Treasury of Atreus

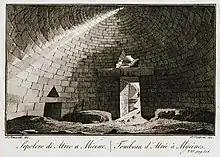
Drawing of the interior of the "thalamos", published by in 1820 after visiting the tomb in 1801–1806, prior to modern excavation.

The façade of the "stomion" is 10.5m high, with a doorway 5.4m high, 2.7m wide and 5.4m deep. On top of this doorway are two lintel blocks, the innermost of which is 8m in length, 5m in width and 1.2m thick: with a weight of around 120 tons, it is the heaviest single piece of masonry known from Greek architecture and may have required up to 1,000 people to transport it to the tomb. Above the doorway is a 'relieving triangle', an innovation first used at Mycenae on the earlier Tomb of Aegisthus to reduce the stress placed upon the lintel. This triangle is believed to have originally been decorated with sculpture. It has been suggested that the scale of the relieving triangle was intended to symbolise the power to harness resources.